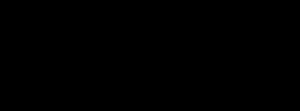
Baa, Baa, Black Sheep est une chanson enfantine en anglais, dont la plus ancienne version date de 1731. Elle est chantée sur une variante de la mélodie française d'Ah ! vous dirai-je, maman, qui date de 1761.